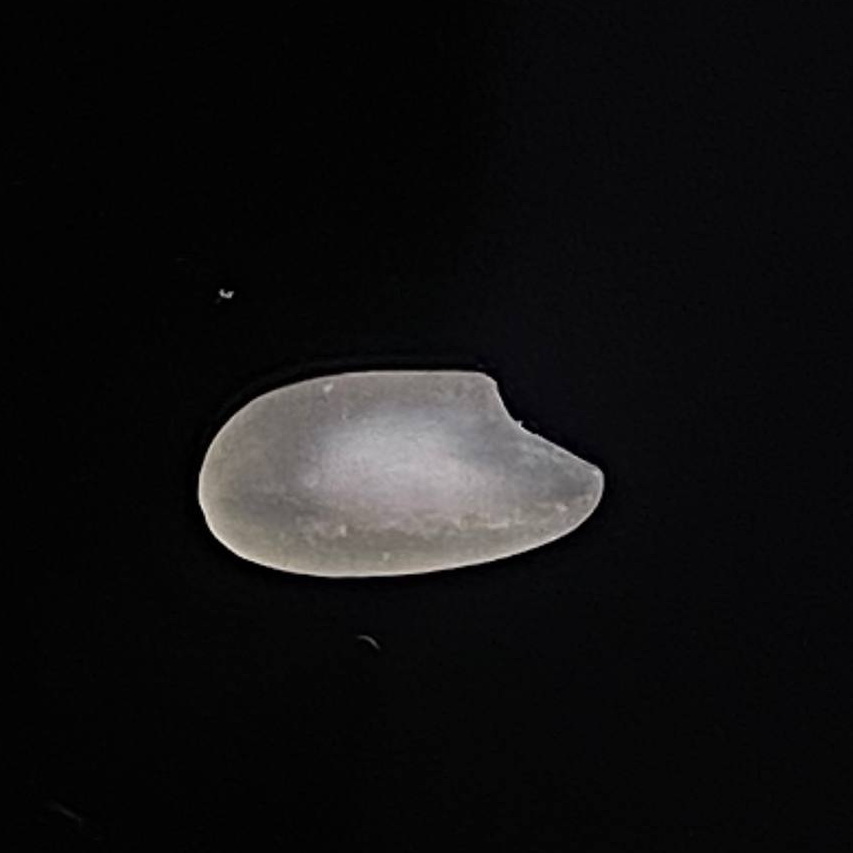
Rice variety: Bashful